Spencer Public Library

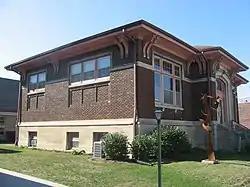
Spencer Public Library, October 2010

The old Spencer Public Library is a former public library and historic Carnegie library located at Spencer, Owen County, Indiana. It was built in 1912, and is a one-story, three-bay, American Craftsman style brick building on a raised basement. It has a low-pitched hipped roof and projecting entry bay. It was constructed with a $10,000 grant provided by the Carnegie Foundation.